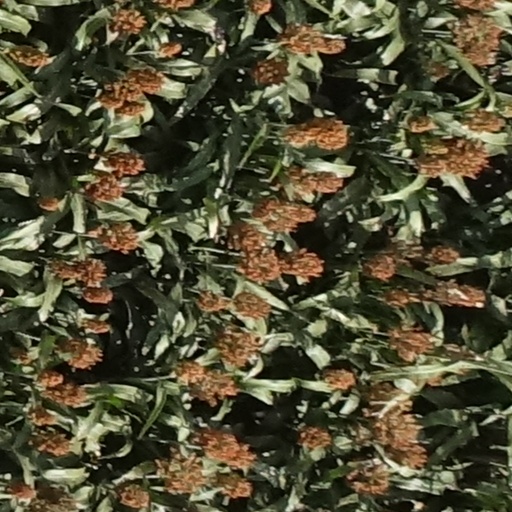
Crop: sorghum